The Amazing Race 2 (Chinese season)

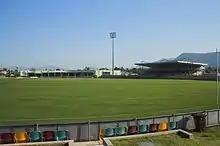
Teams ended the second leg at Cazaly's Stadium in Cairns.

This leg's Detour was a choice between ("Kǎoyú" – Fish) or ("Chángmáo" – Lance). In Fish, teams had to get flint from the locals and start a fire to cook a fish to receive their next clue from the Tribe Master. In Lance, teams had to take turns to throw 10 lances into the target boards, five for each team. The board nearest to the teams was worth one point, the furthest are worth six point, and the target between these two worth three points. Once teams scored six points, they would receive their next clue. If teams used up all their lances, they would serve a three-minute penalty before they could continue with the task, but the points earned would not reset.